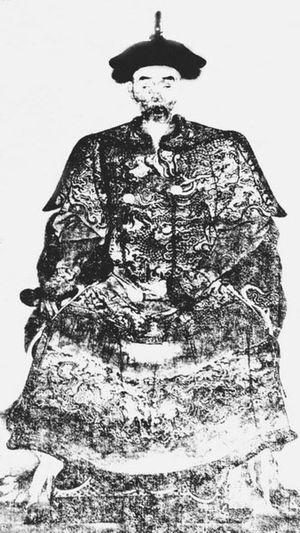
La transition des Ming aux Qing ou la transition Ming-Qing, également connue sous le nom de conquête de la Chine par les Mandchous, est une période de conflit qui dure des décennies et oppose la Dynastie Qing, établie par le clan mandchou Aisin Gioro en Mandchourie et la Dynastie Ming en Chine, puis en Chine du Sud. Divers autres pouvoirs régionaux ou temporaires sont également impliqués dans ce conflit, comme la très brève dynastie Shun. En 1618, avant le début de la conquête des Qing, Nurhachi, le chef du clan Aisin Gioro, a commandé un document intitulé les Sept Grandes Causes d'irritation, dans lequel il énumérait sept récriminations contre les Ming, avant de lancer une rébellion contre ces derniers. Beaucoup des griefs portaient sur des conflits avec les Yehe, un clan mandchou important, et sur le favoritisme des Ming envers les Yehe au détriment des autres clans mandchous. La demande de Nurhaci faite aux Ming de lui payer un tribut pour réparer les sept grandes causes d'irritation était en fait une déclaration de guerre, car les Ming n'étaient pas disposés à verser de l'argent à un ancien vassal.